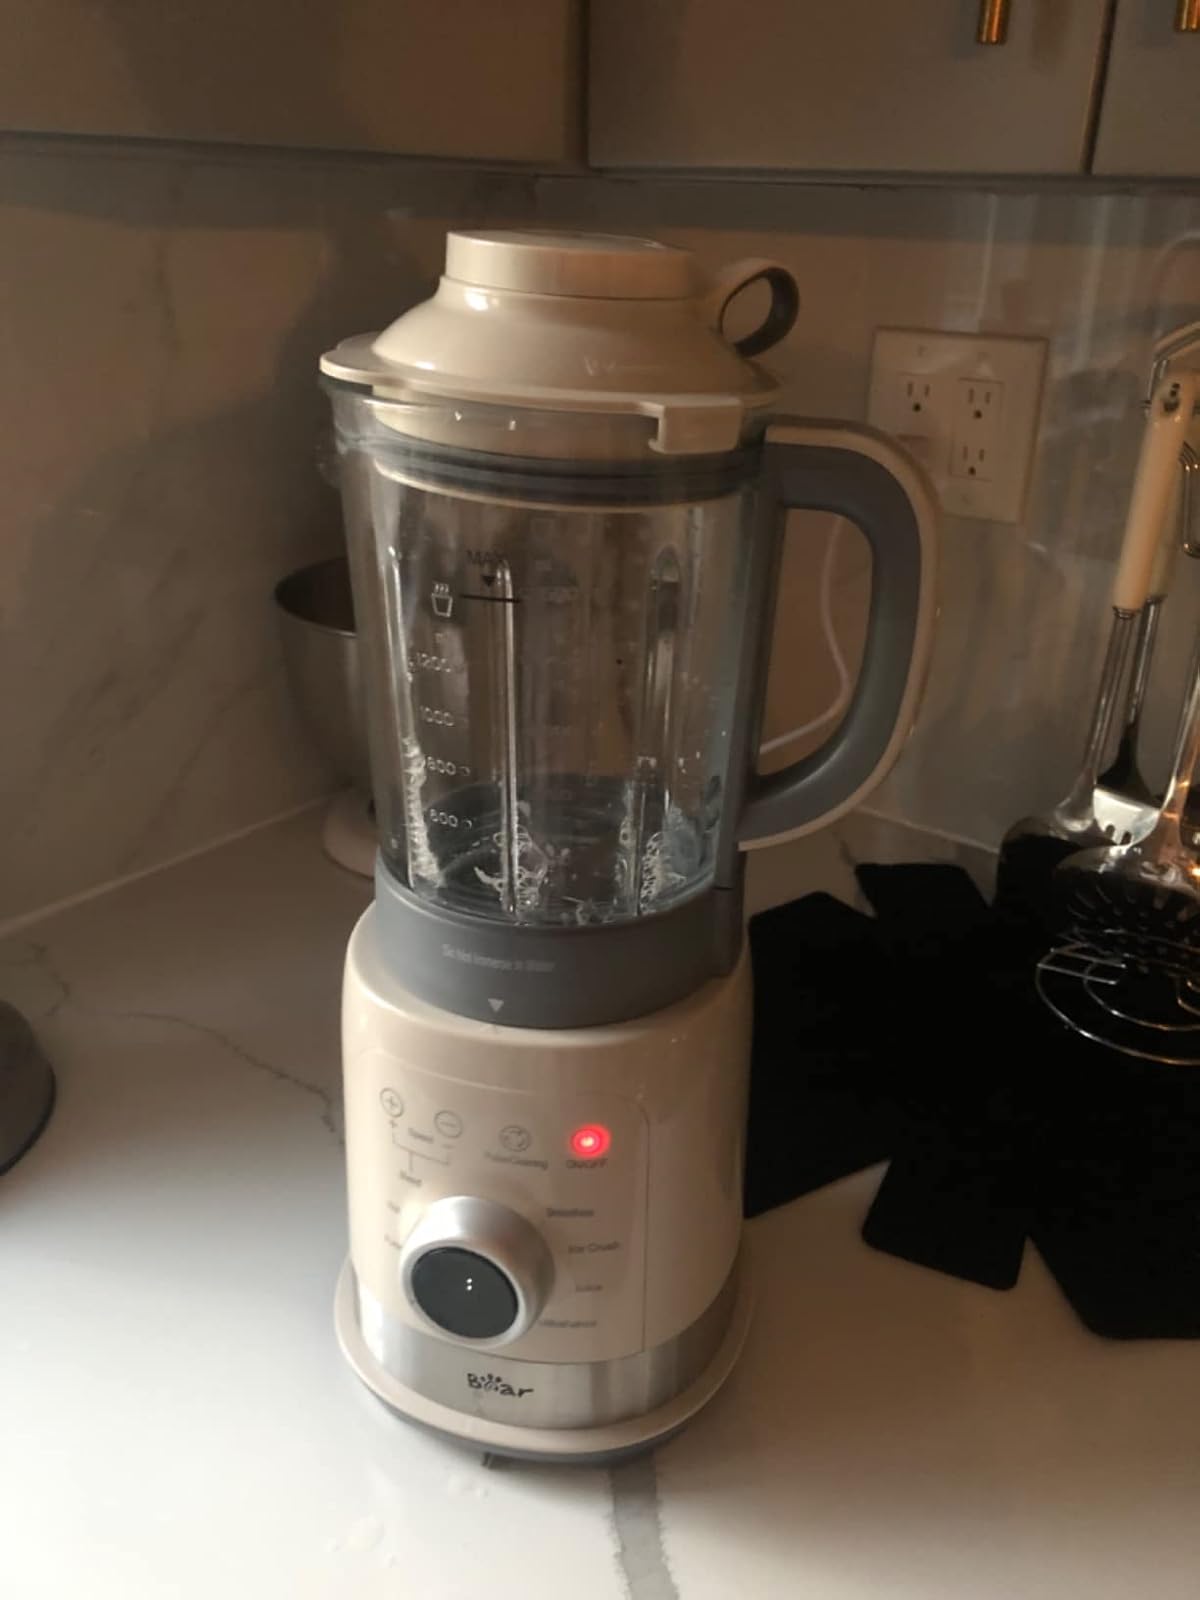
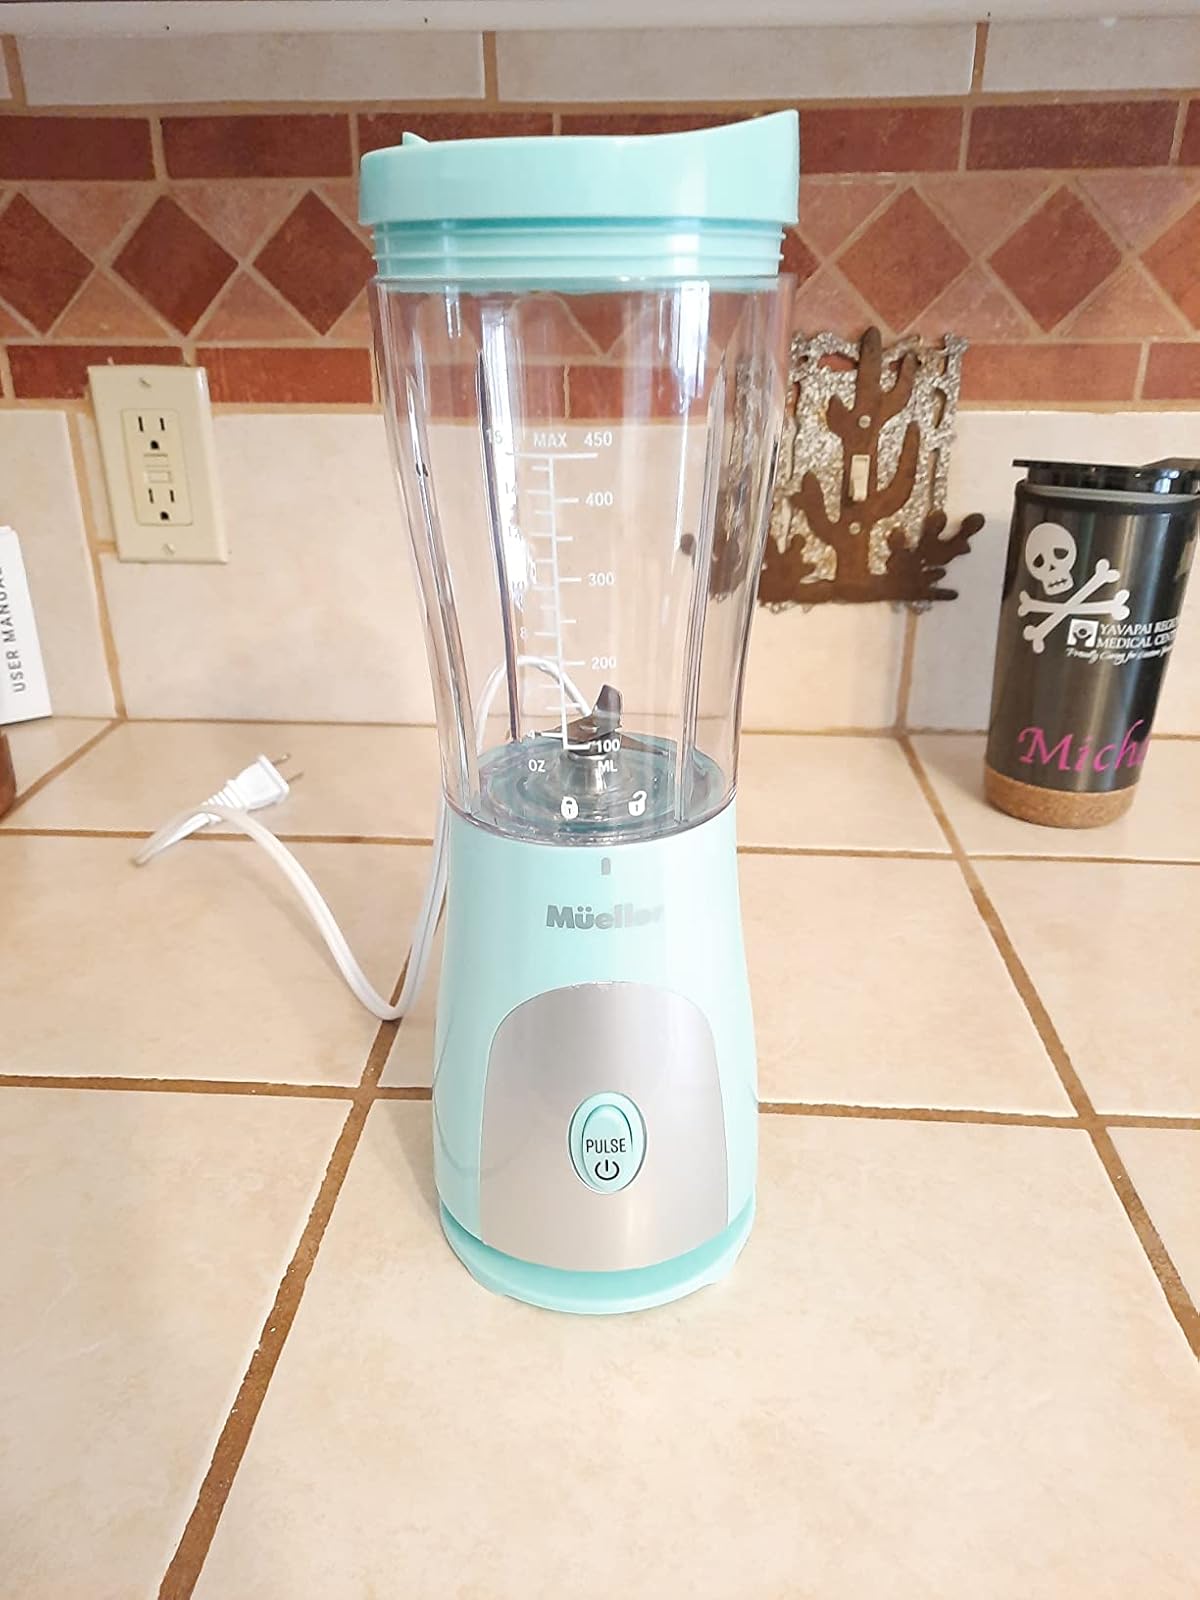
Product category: items_blender
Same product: no